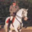
Label: horse